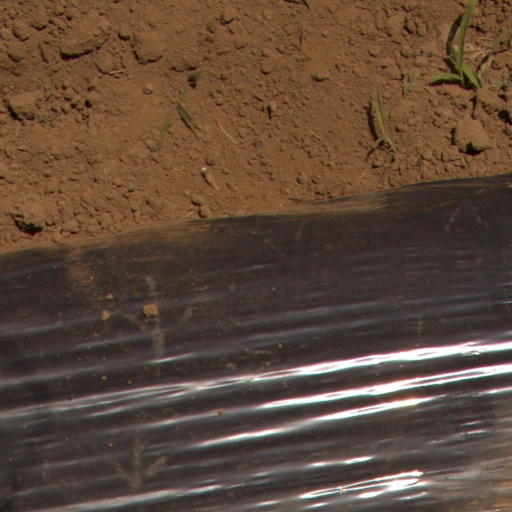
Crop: Jerusalem artichoke